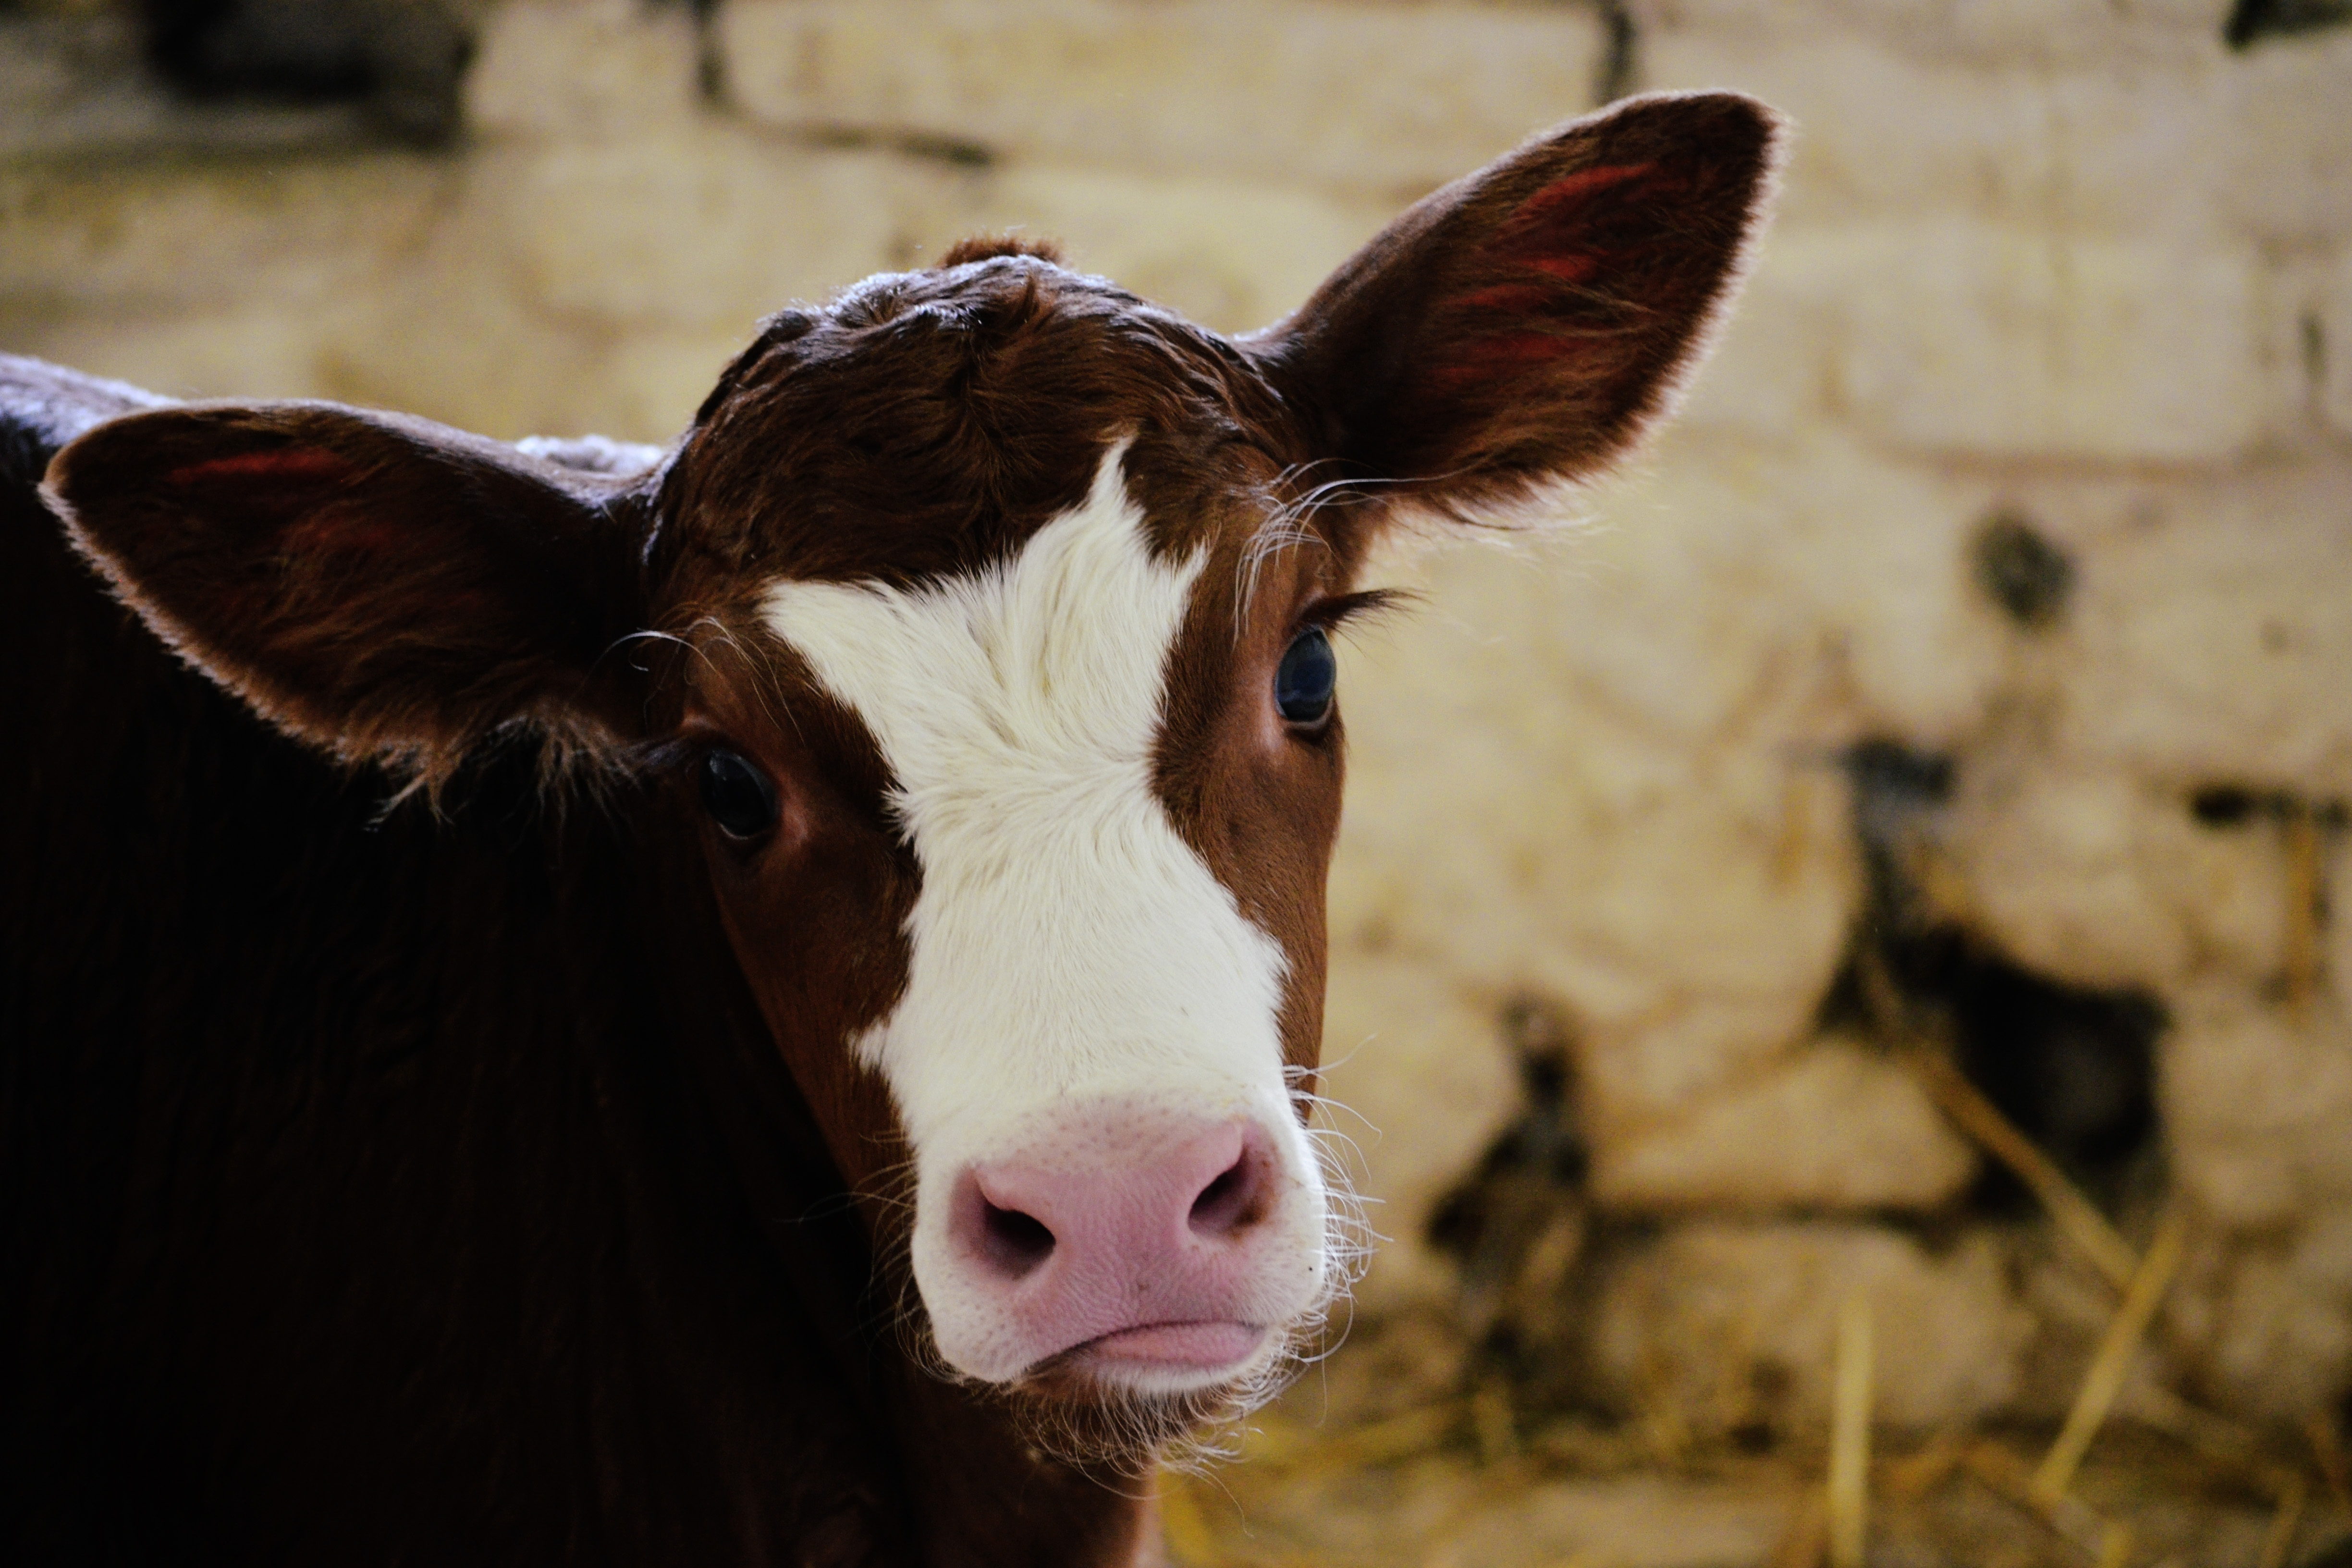
mammal, vertebrate, bovine, calf, cow goat family, livestock, dairy cow, snout, eye, ear, rural area, horn, plant, fawn